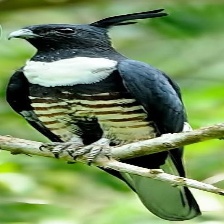
Species: BLACK BAZA
Scientific name: AVICEDA LEUPHOTES